Executive Tower, Montevideo

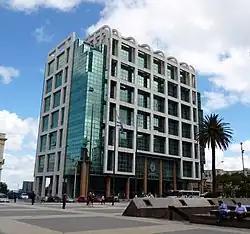
Executive Tower

The Executive Tower (Spanish: "Torre Ejecutiva") is the official workplace of the President of Uruguay. It is located in front of the Plaza Independencia, in Barrio Centro, Montevideo.